Question: Where is the bus driving?
Tambaya: Ina bus din takeyi tafiya?
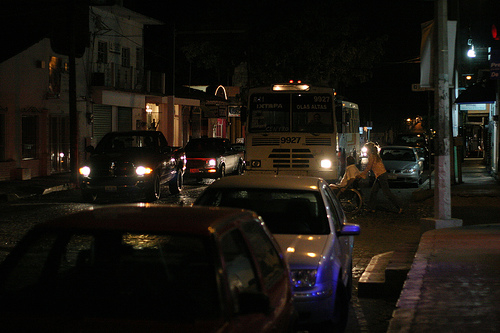
Answer: Down a street.
Amsa: Ƙasan titi.